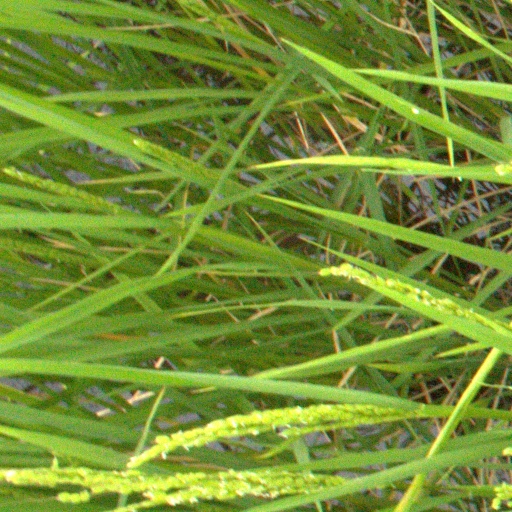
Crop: rice